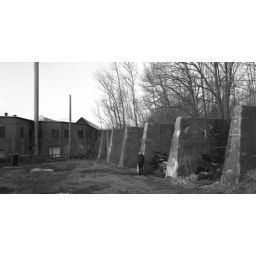
Self portrait near a steam plant in Fitchburg. Steam was used to make paper in this city. 2009